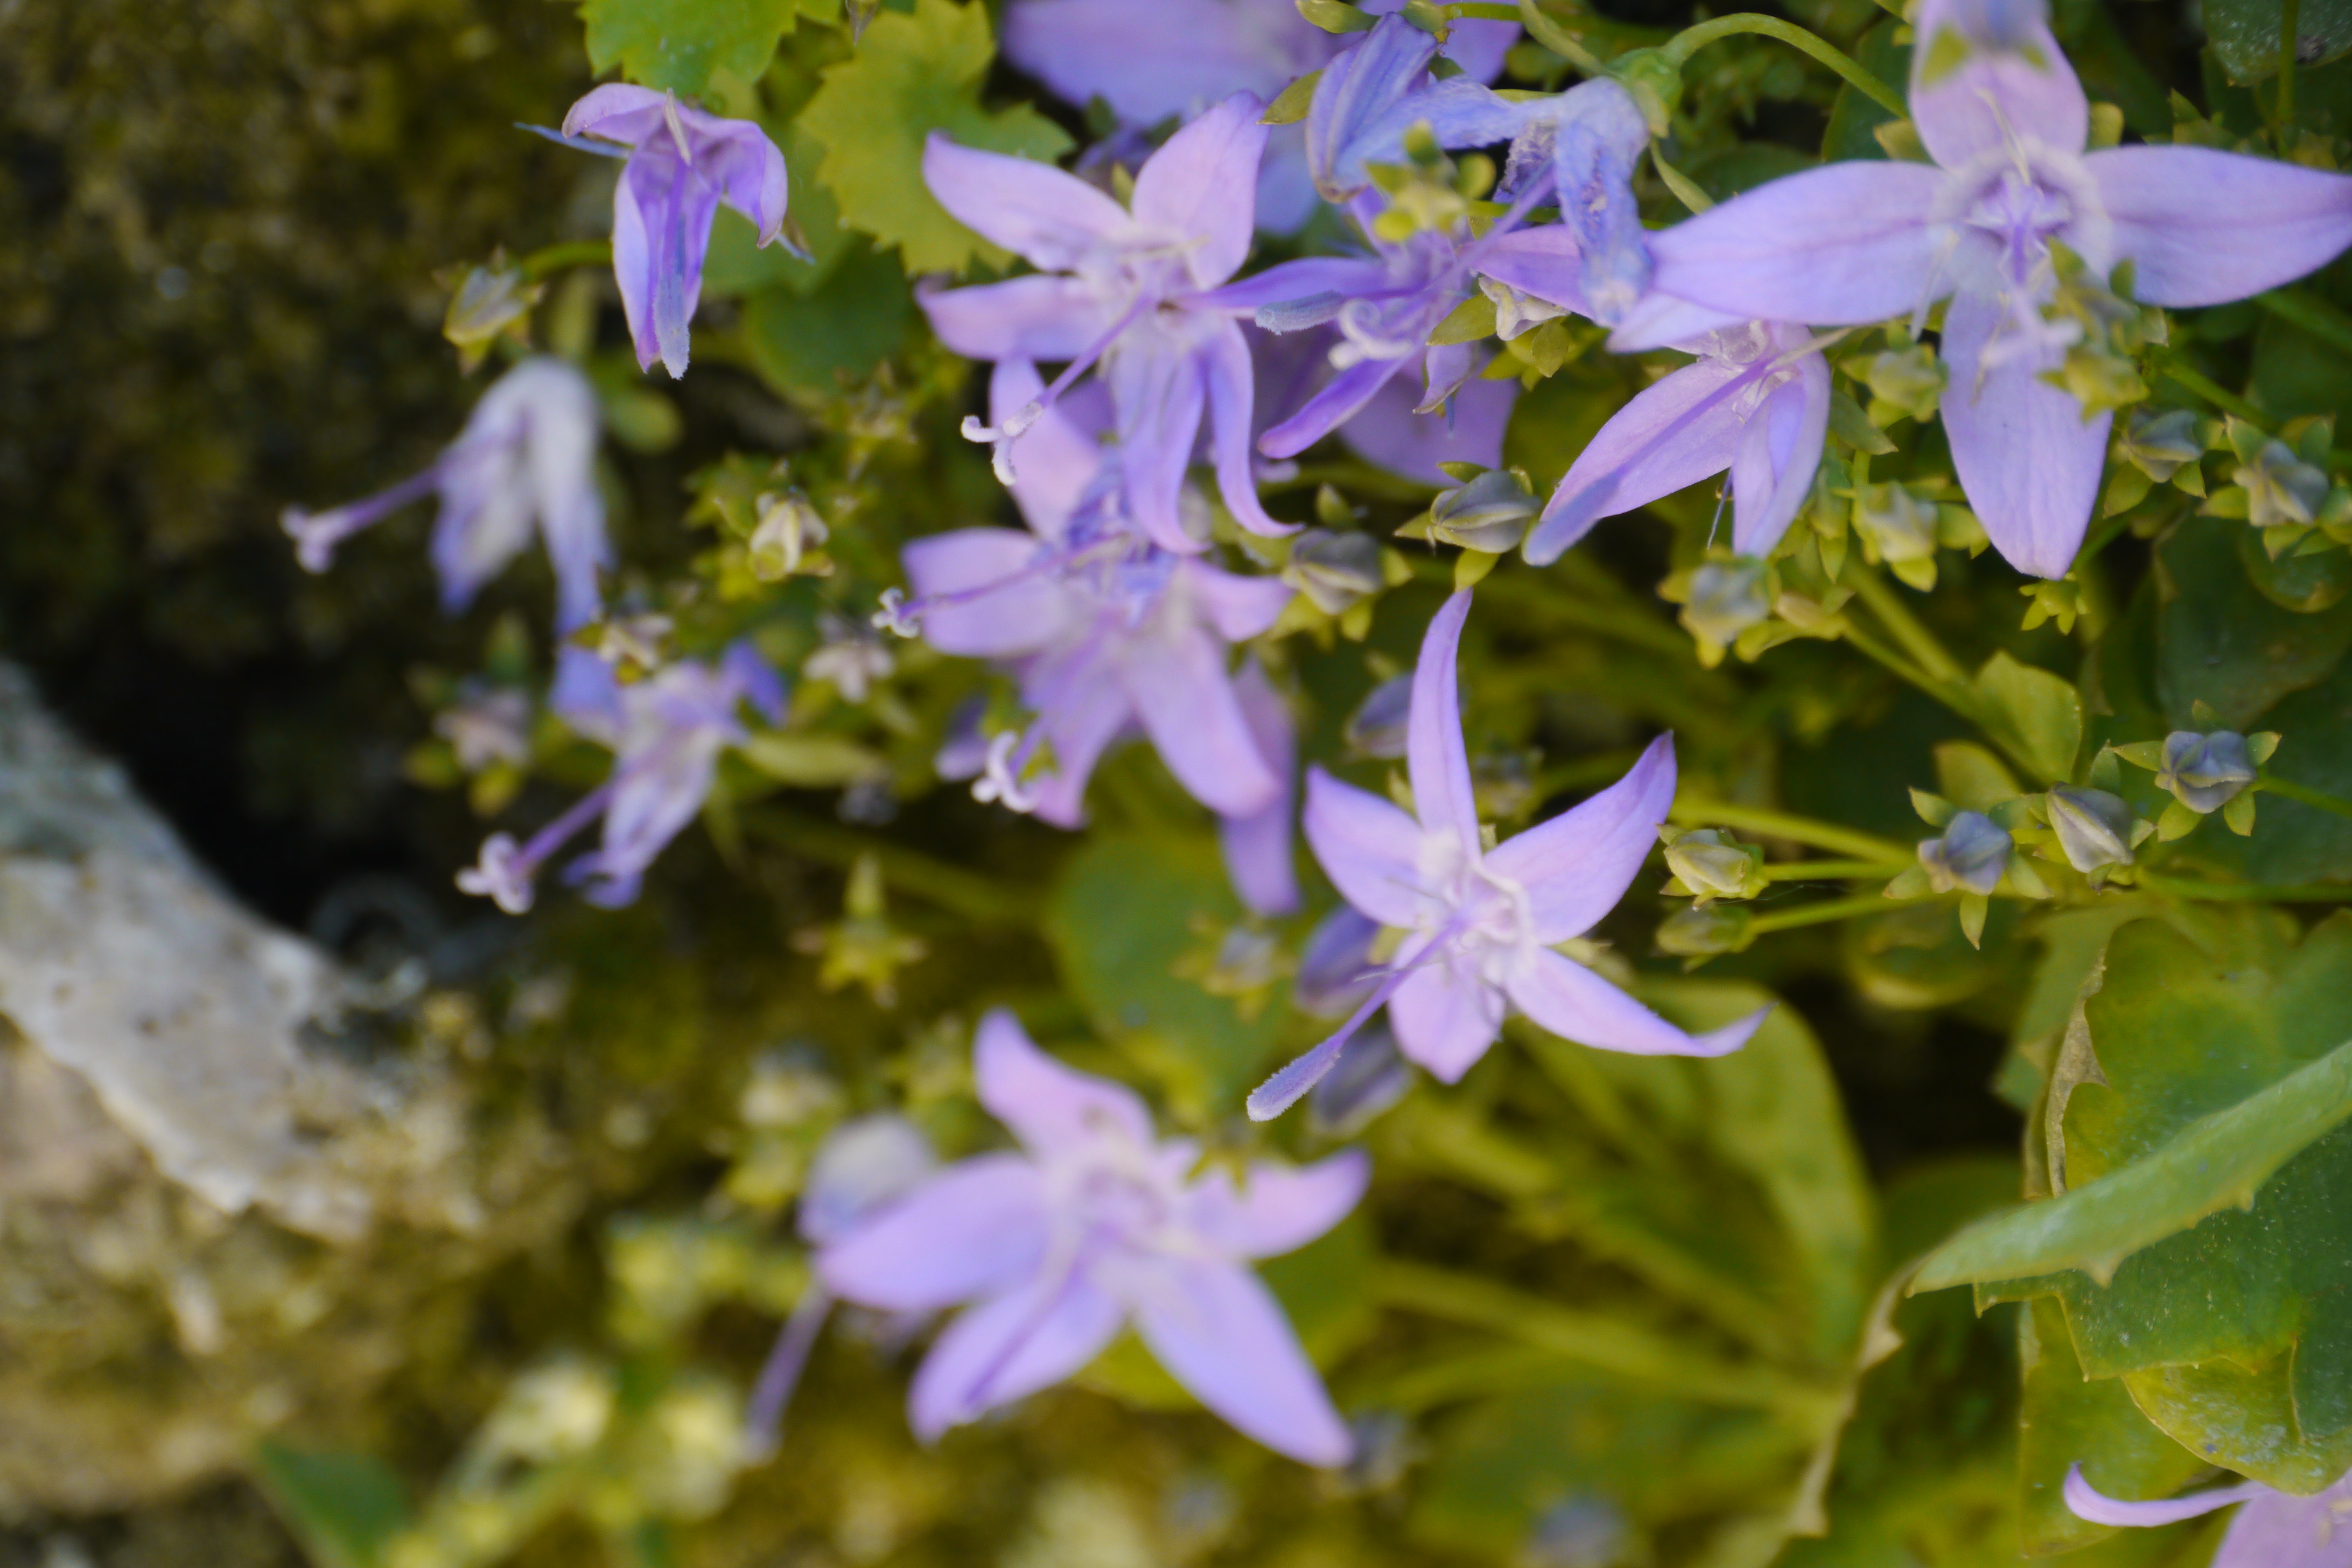
nature, flower, flowering plant, plant, serbian bellflower, bellflower family, bellflower, harebell, petal, wildflower, groundcover, lobelia, gentian family, vascular plant, perennial plant